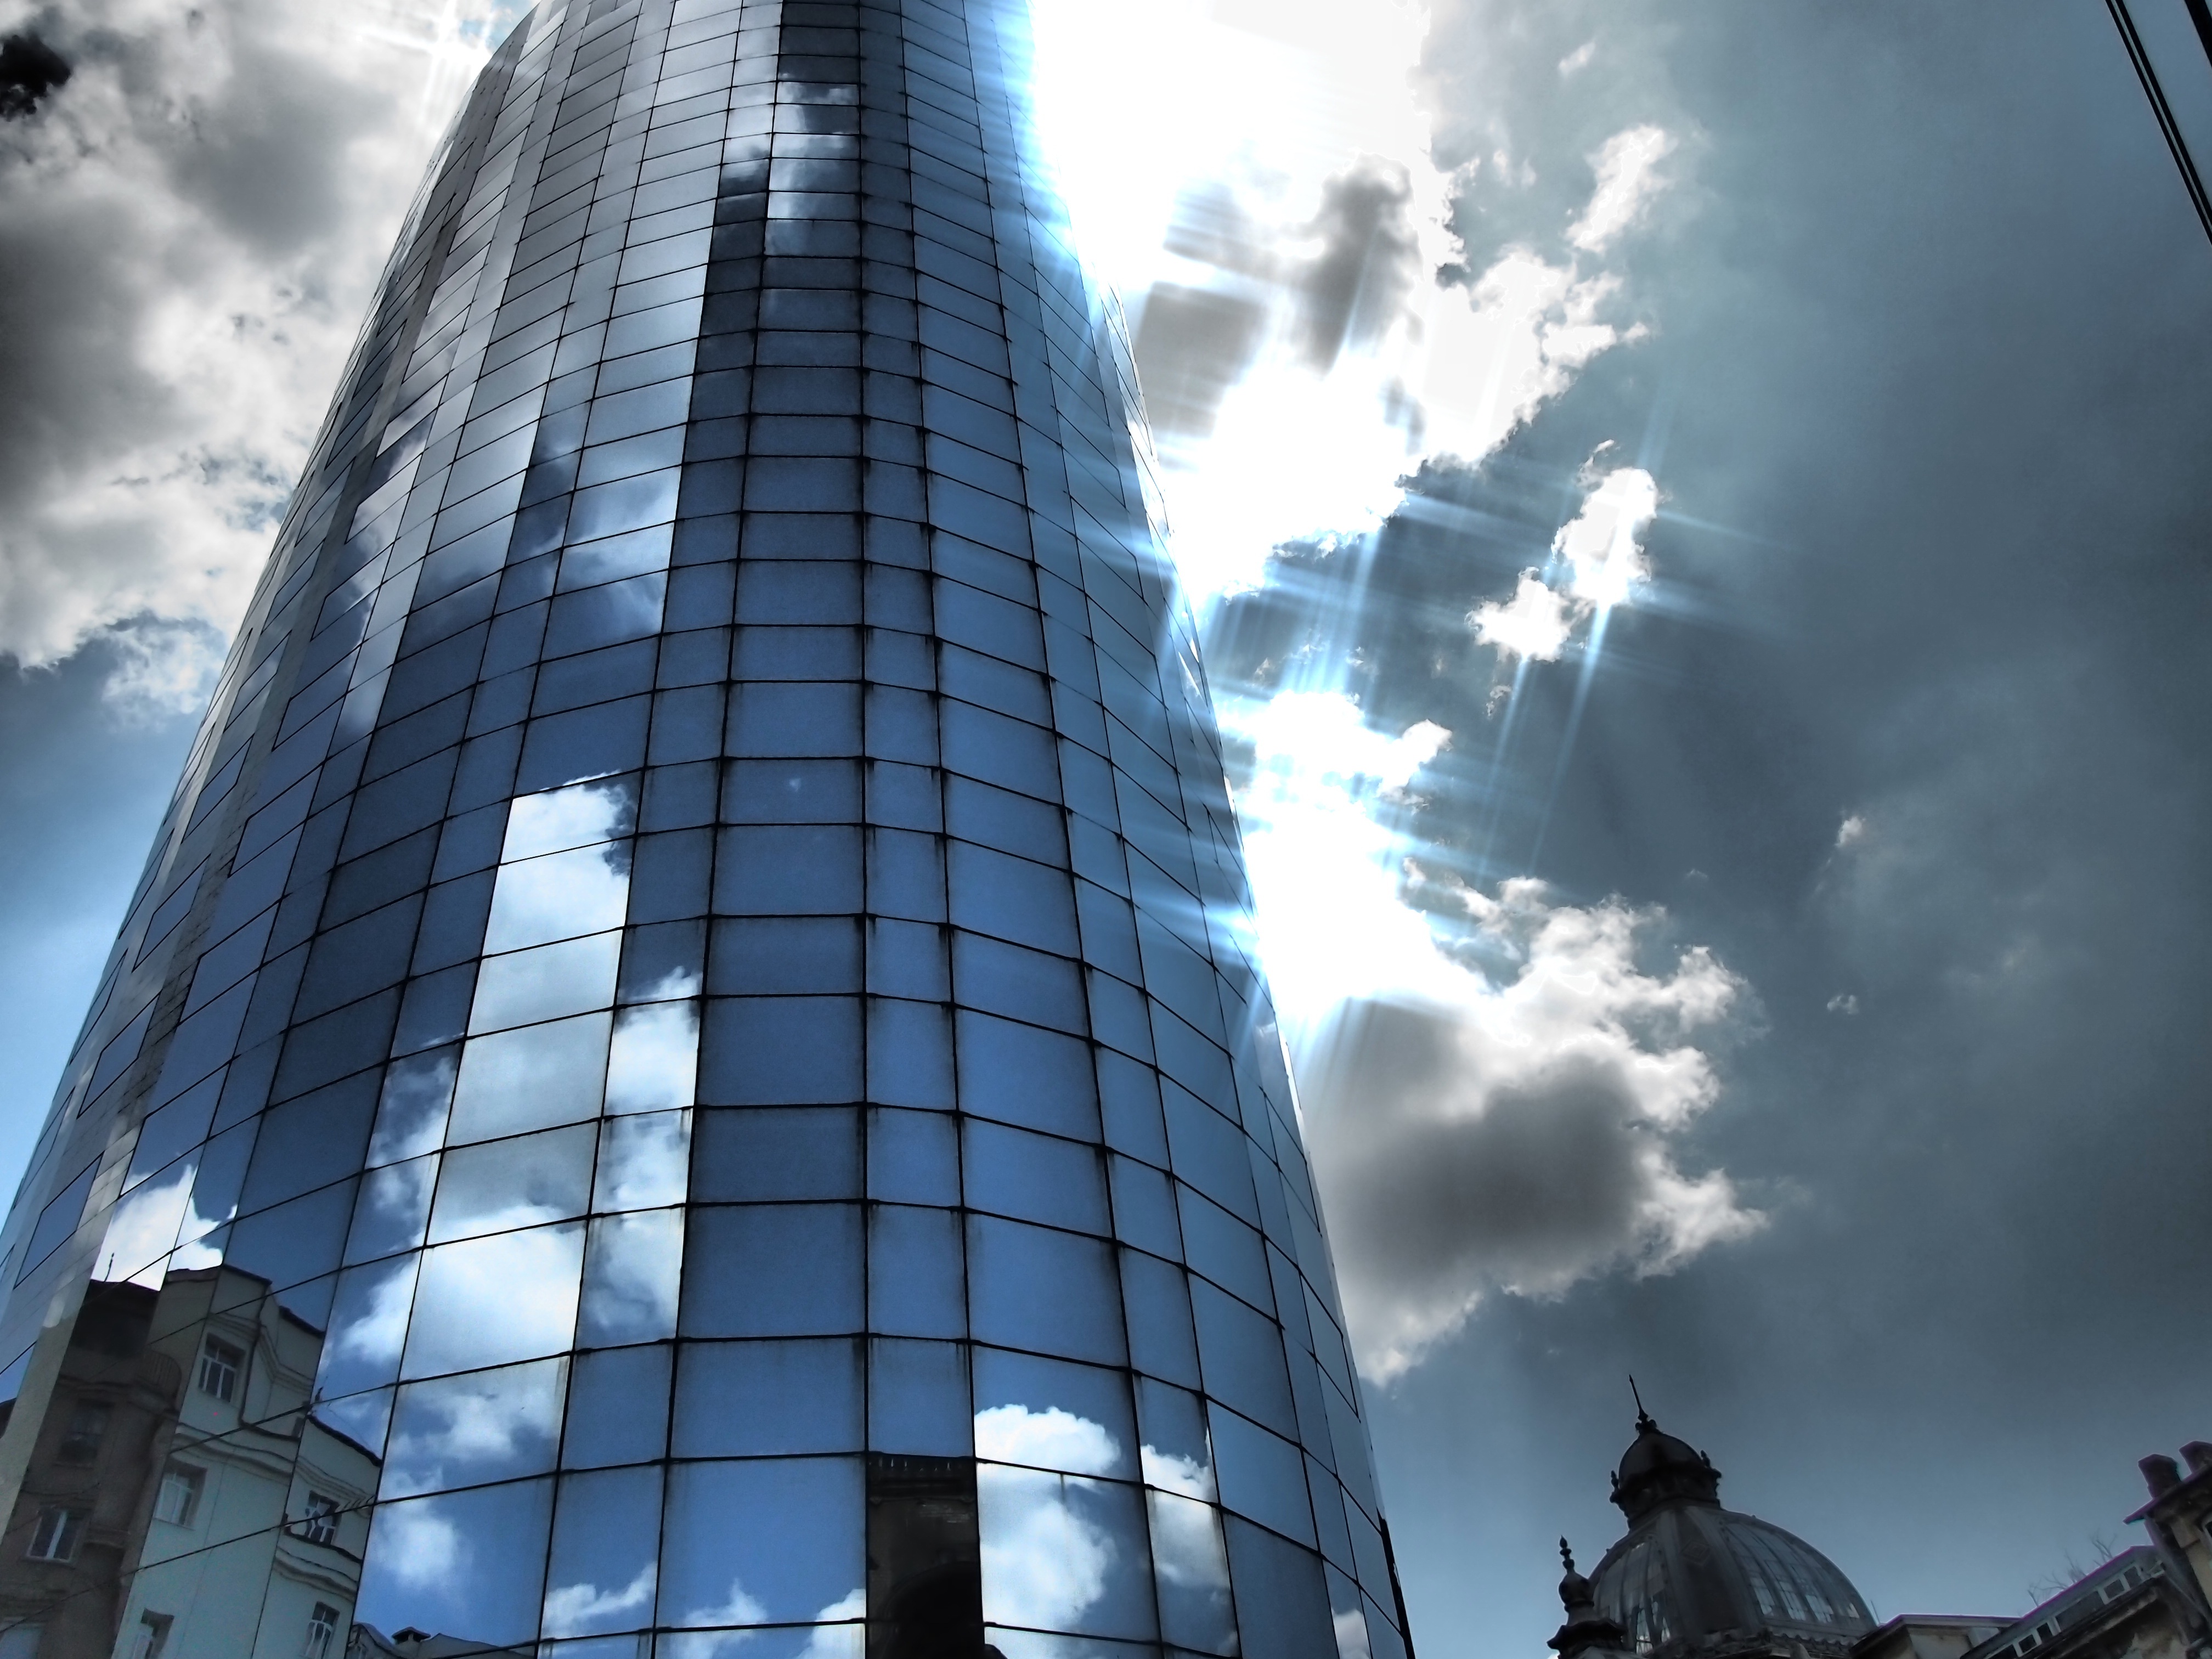
cloud, architecture, sky, sunlight, building, skyscraper, reflection, tower, landmark, facade, tower block, metropolis